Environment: real
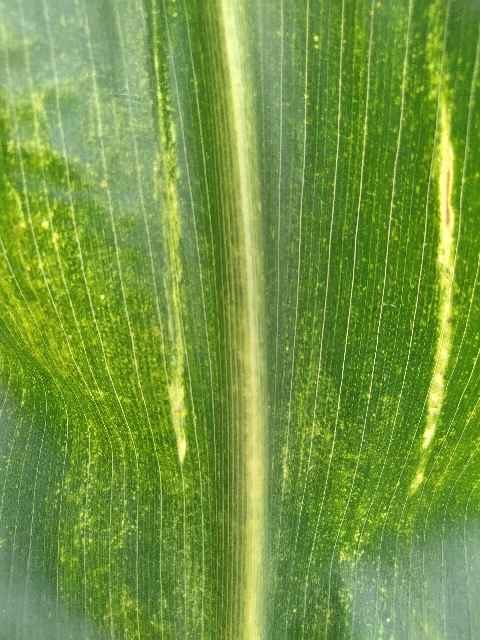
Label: lethal_necrosis